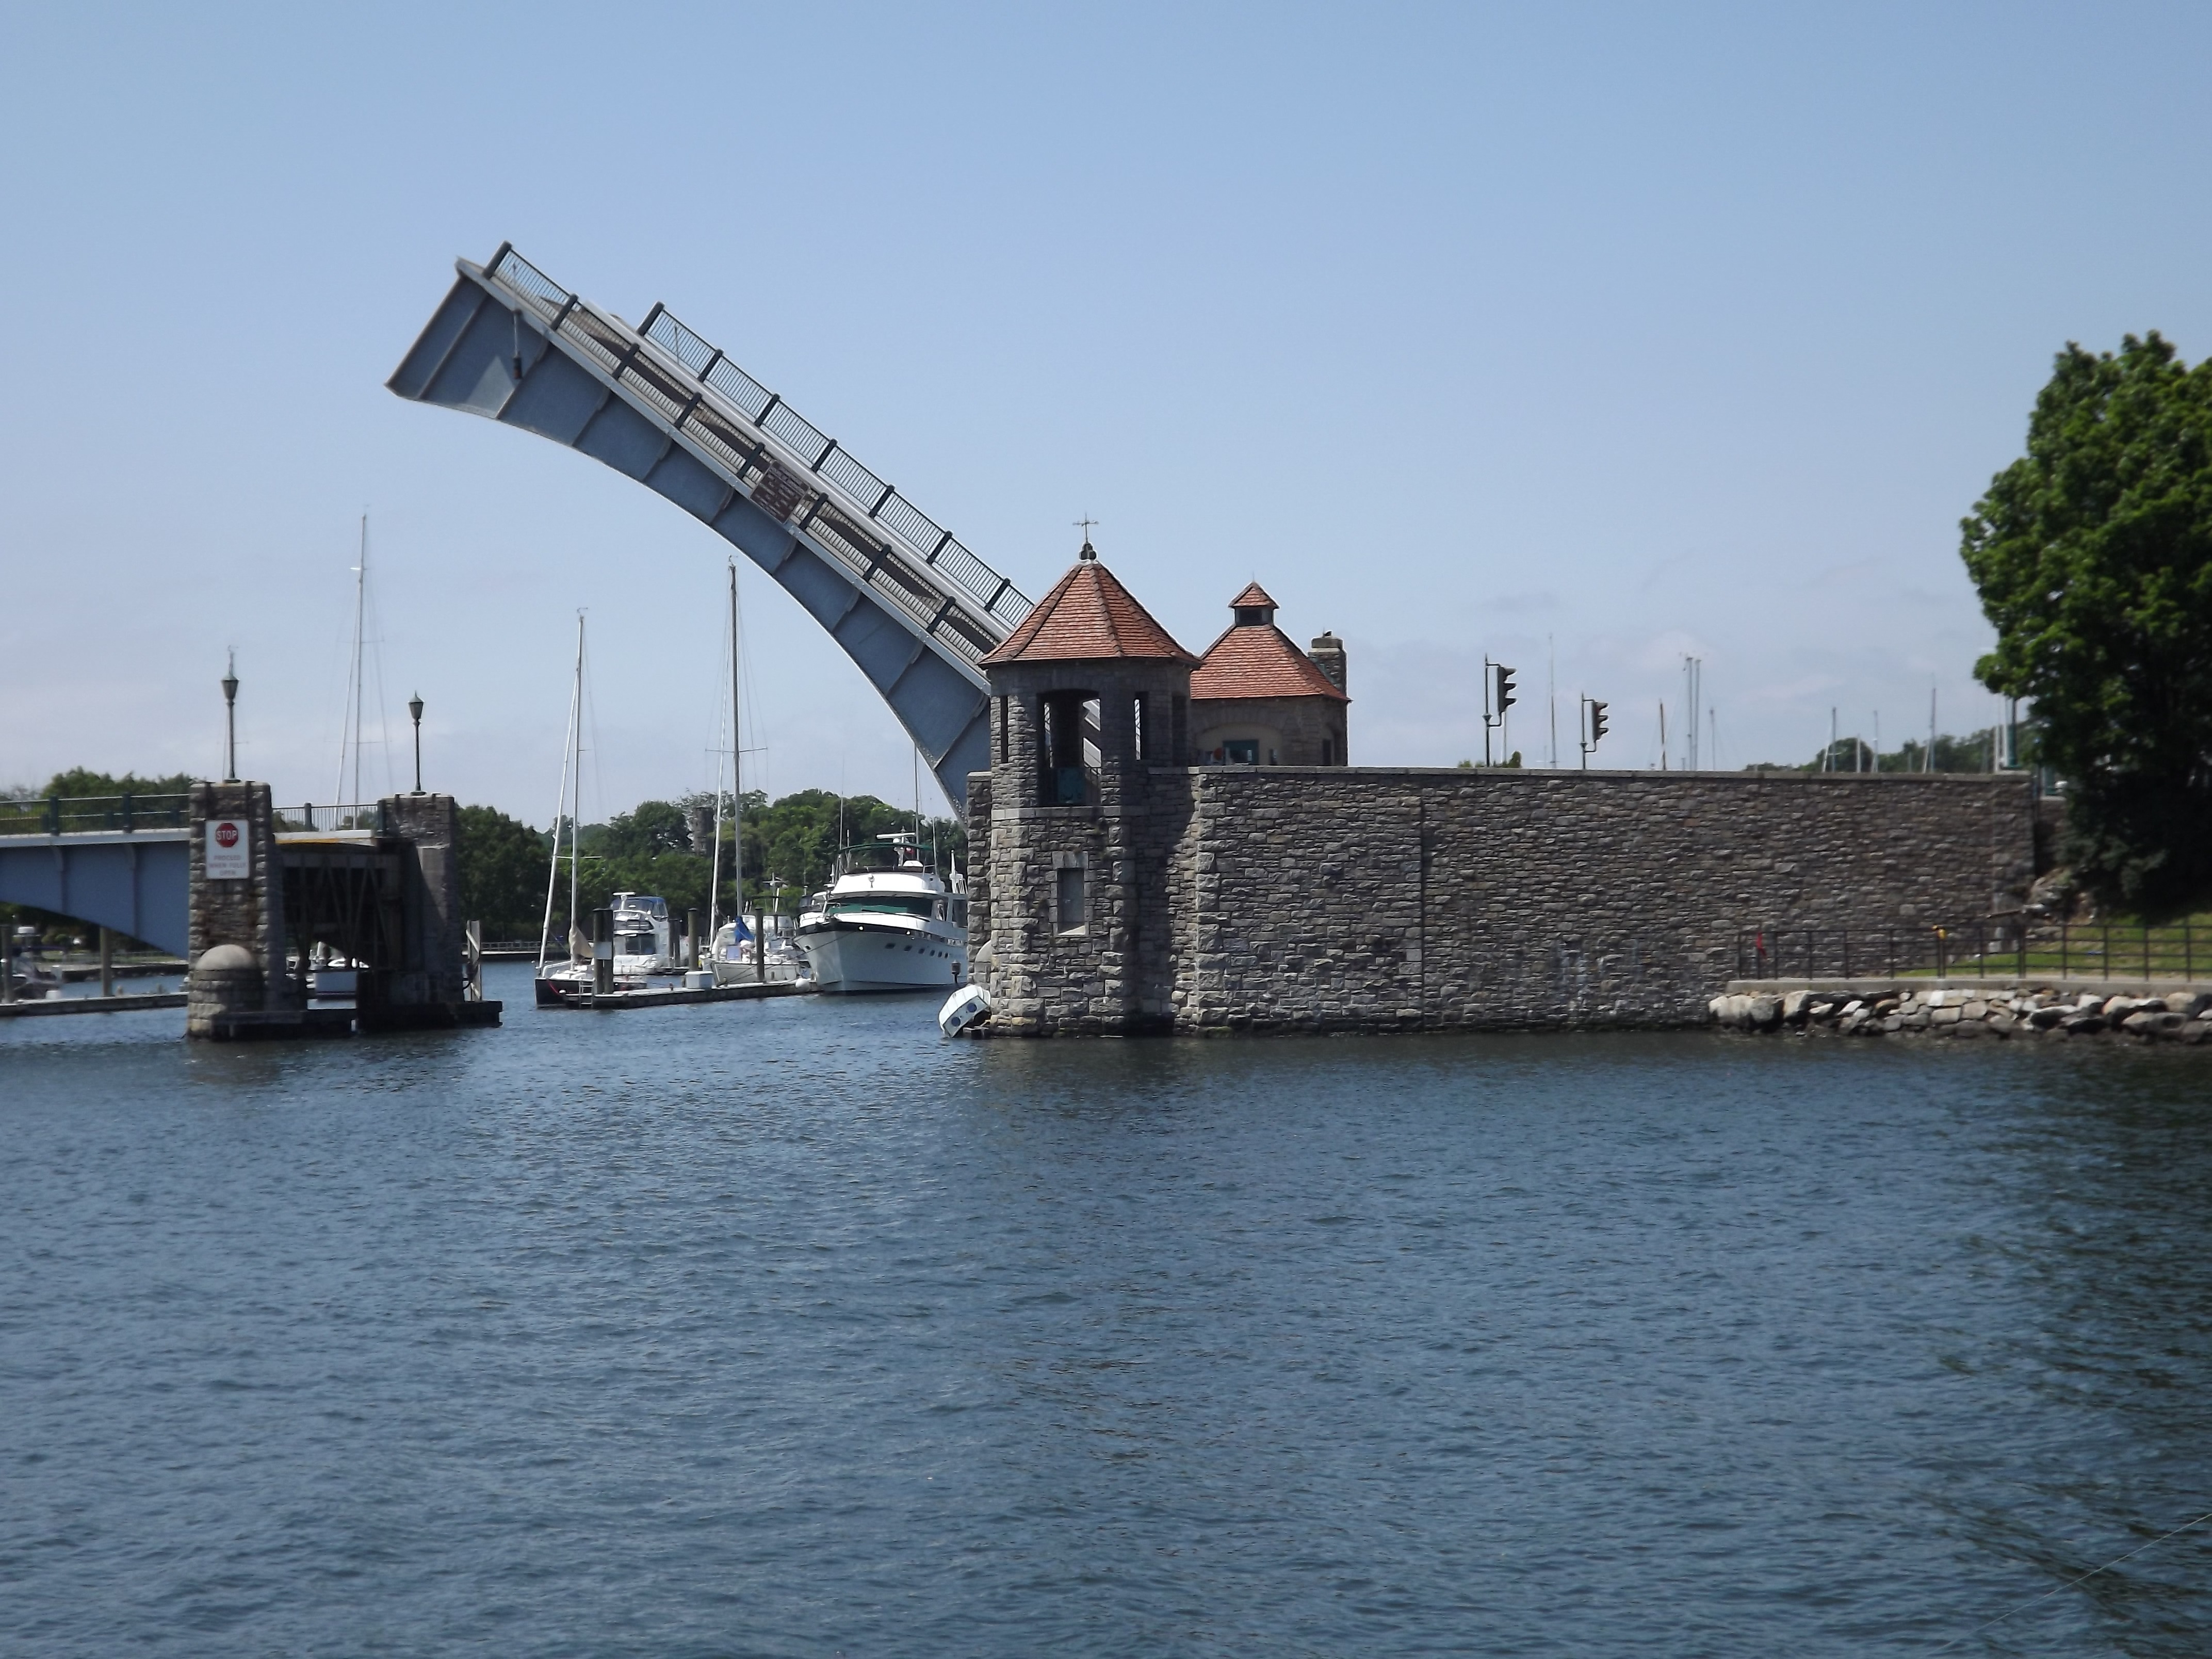
sea, coast, architecture, bridge, wall, river, vehicle, bay, castle, harbor, gate, waterway, channel, drawbridge, castle gate